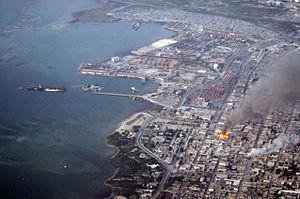
Le port international de Port-au-Prince est le principal port de Haïti. Situé à Port-au-Prince dans la baie qui baigne la ville, il est en partie géré par l'Autorité Portuaire Nationale, alors qu'une autre partie est gérée par des acteurs privés.